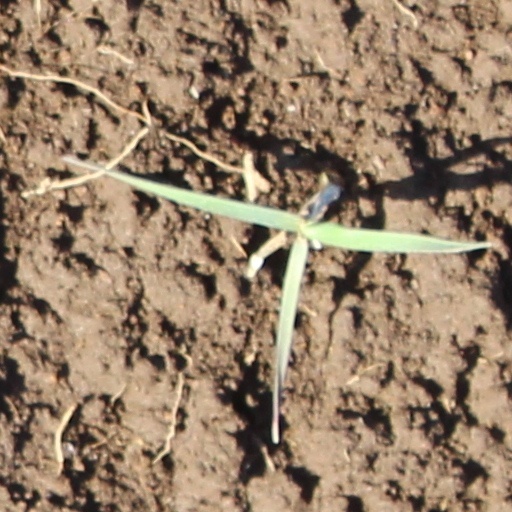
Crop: wheat